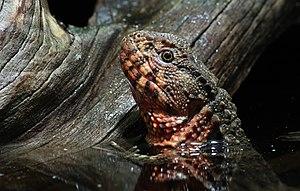
Shinisaurus crocodilurus (Shinisauridae), photographié dans le jardin zoologique de Stuttgart, en Allemagne. Sunda: Kadal Buhaya Cina, Shinisaurus crocodilurus Kulawarga: Shinisauridae Perenah: Taman Satwa di Stuttgart, Jérman